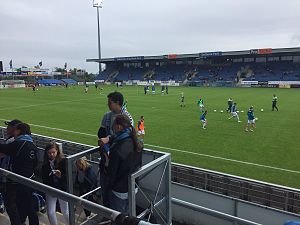
SønderjyskE Fodbold / Fankultur
SønderjyskE's stemningstribune, Blue Section, før hjemmekampen imod AGF den 17. juli 2016
SønderjyskE's stemningstribune, Blue Section, før hjemmekampen imod AGF den 17. juli 2016
SønderjyskE Fodbold er fodboldafdelingen i Sønderjysk Elitesport. Herreholdet er en overbygning på Haderslev FK som første gang rykkede op i Superligaen i 2000. Der findes også et kvindehold der er en overbygning på Vojens BI.